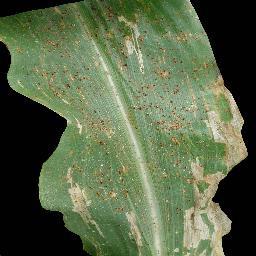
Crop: corn
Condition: (maize)_common_rust